La Fayette-class frigate

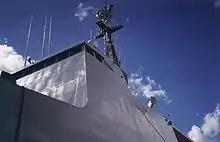
Superstructure of a "La Fayette" blends into the hull with only a slight change in inclination

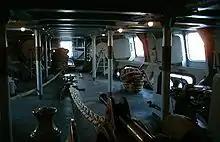
Cable deck of "Surcouf", covered to reduce the radar signature; seamanship evolutions are completed through openings in the hull

The superstructure is made of light alloy and glass-reinforced plastic, which allow a reduction in top weight. This provides adequate but sub-optimal resistance to fire. Vital zones are armoured in Kevlar, and important systems are redundant. The crew is protected against biological, chemical, and nuclear environments.